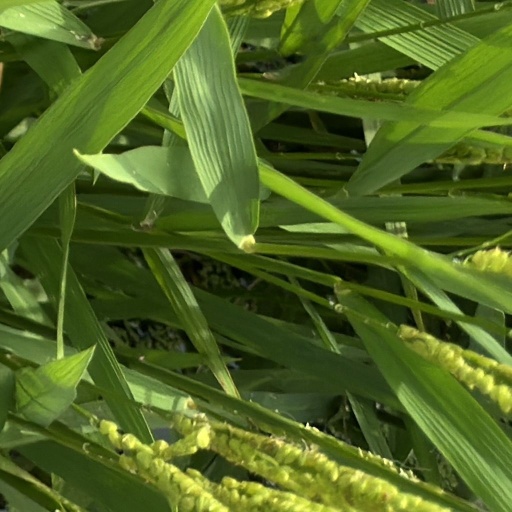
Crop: rice